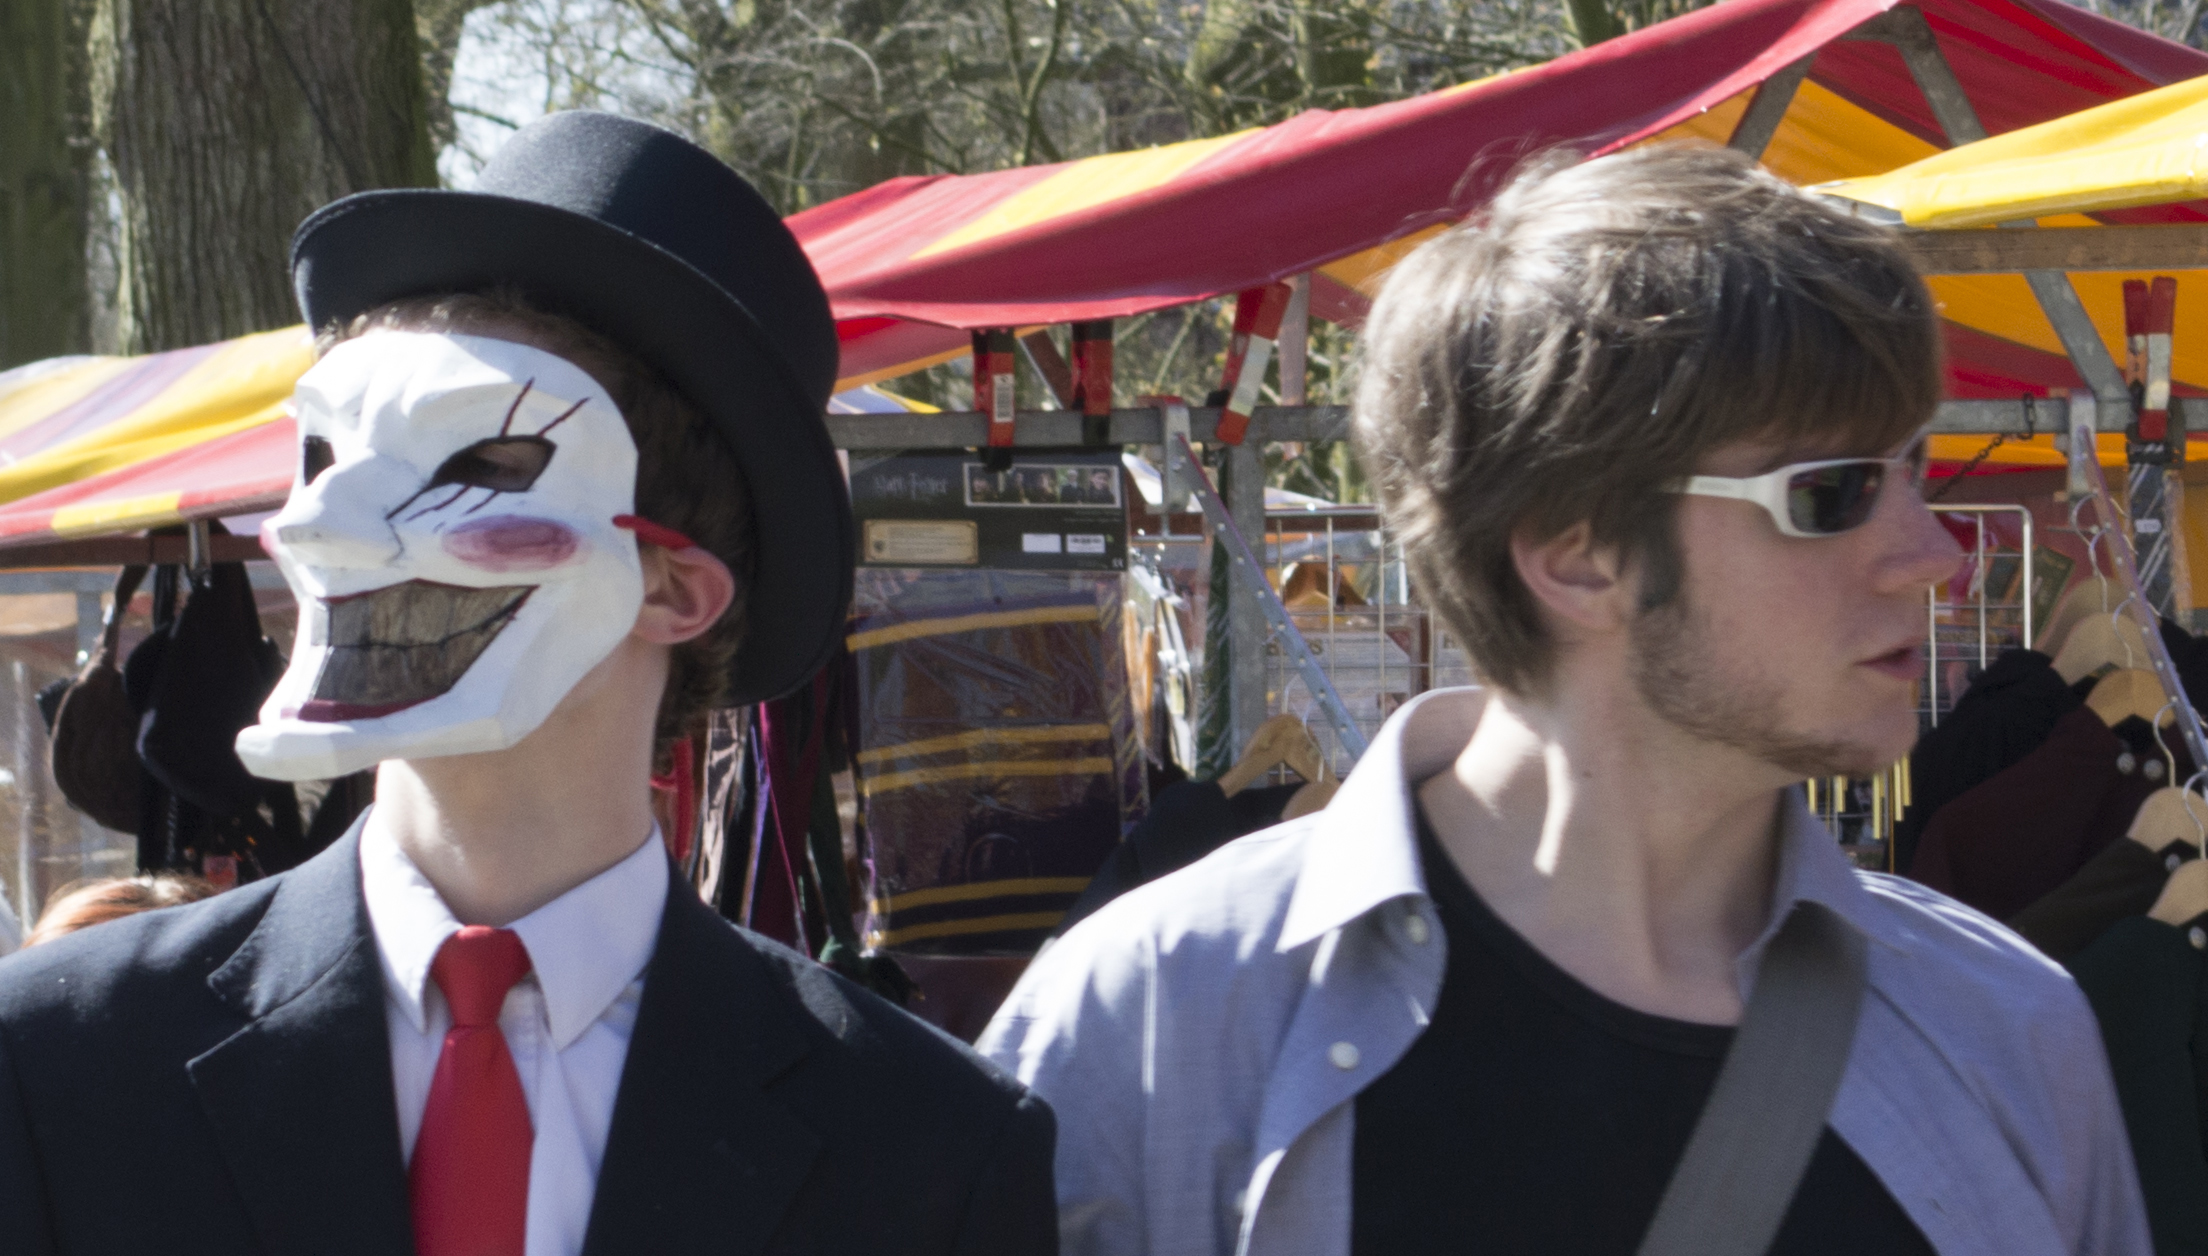
people, clothing, 2014, fun, event, costume, anime, paulvandevelde, pdvandevelde, padagudaloma, dordrecht, nederlandinfotos, costumes, utrecht, haarzuilens, dehaar, costum, elfia, kostuumevent